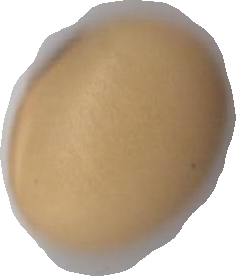
Variety: Anjasmoro